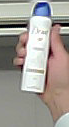
Product: dove_spray